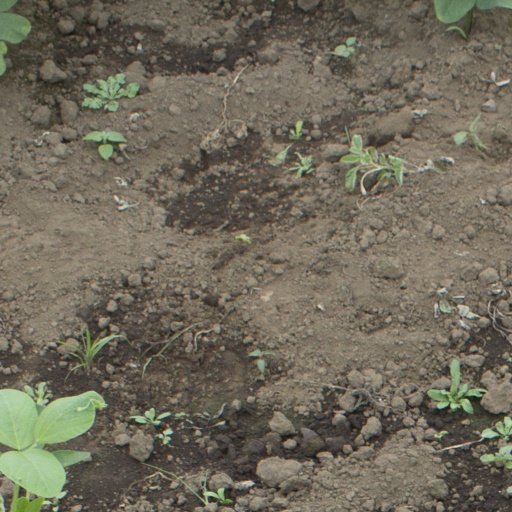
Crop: soybean